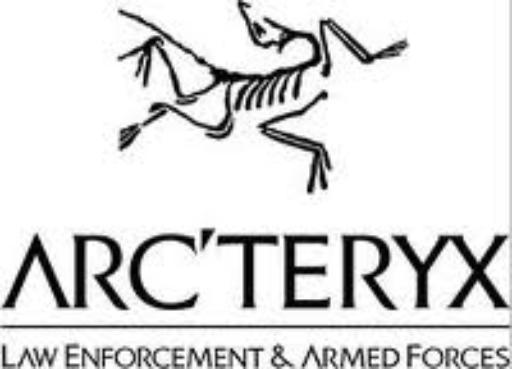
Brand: Arc'teryx
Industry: Clothes